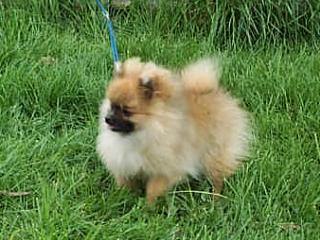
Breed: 1936-n000005-Pomeranian